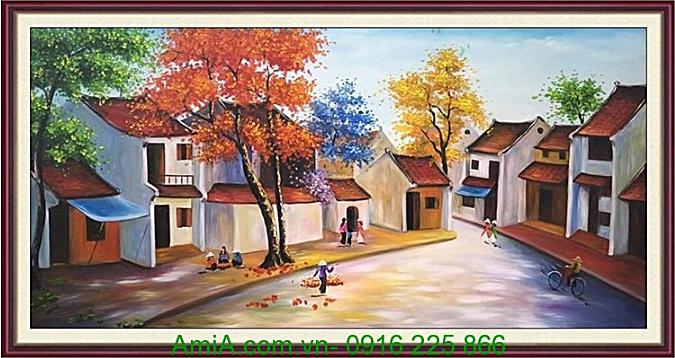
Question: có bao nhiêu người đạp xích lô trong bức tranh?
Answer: có một người đạp xích lô trong bức tranh